Market Square, Knoxville

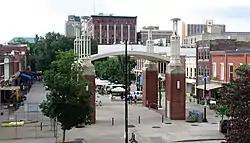
Market Square, viewed from the north end

Market Square is a historic district and pedestrian mall located in downtown Knoxville, Tennessee, United States. Established in 1854 as a market place for regional farmers, the square has developed over the decades into a multipurpose venue that accommodates events ranging from concerts to political rallies, and has long provided a popular gathering place for artists, street musicians, war veterans, and activists. Along with the Market House, Market Square was home to Knoxville's City Hall from 1868 to 1924. Market Square was listed on the National Register of Historic Places in 1984.